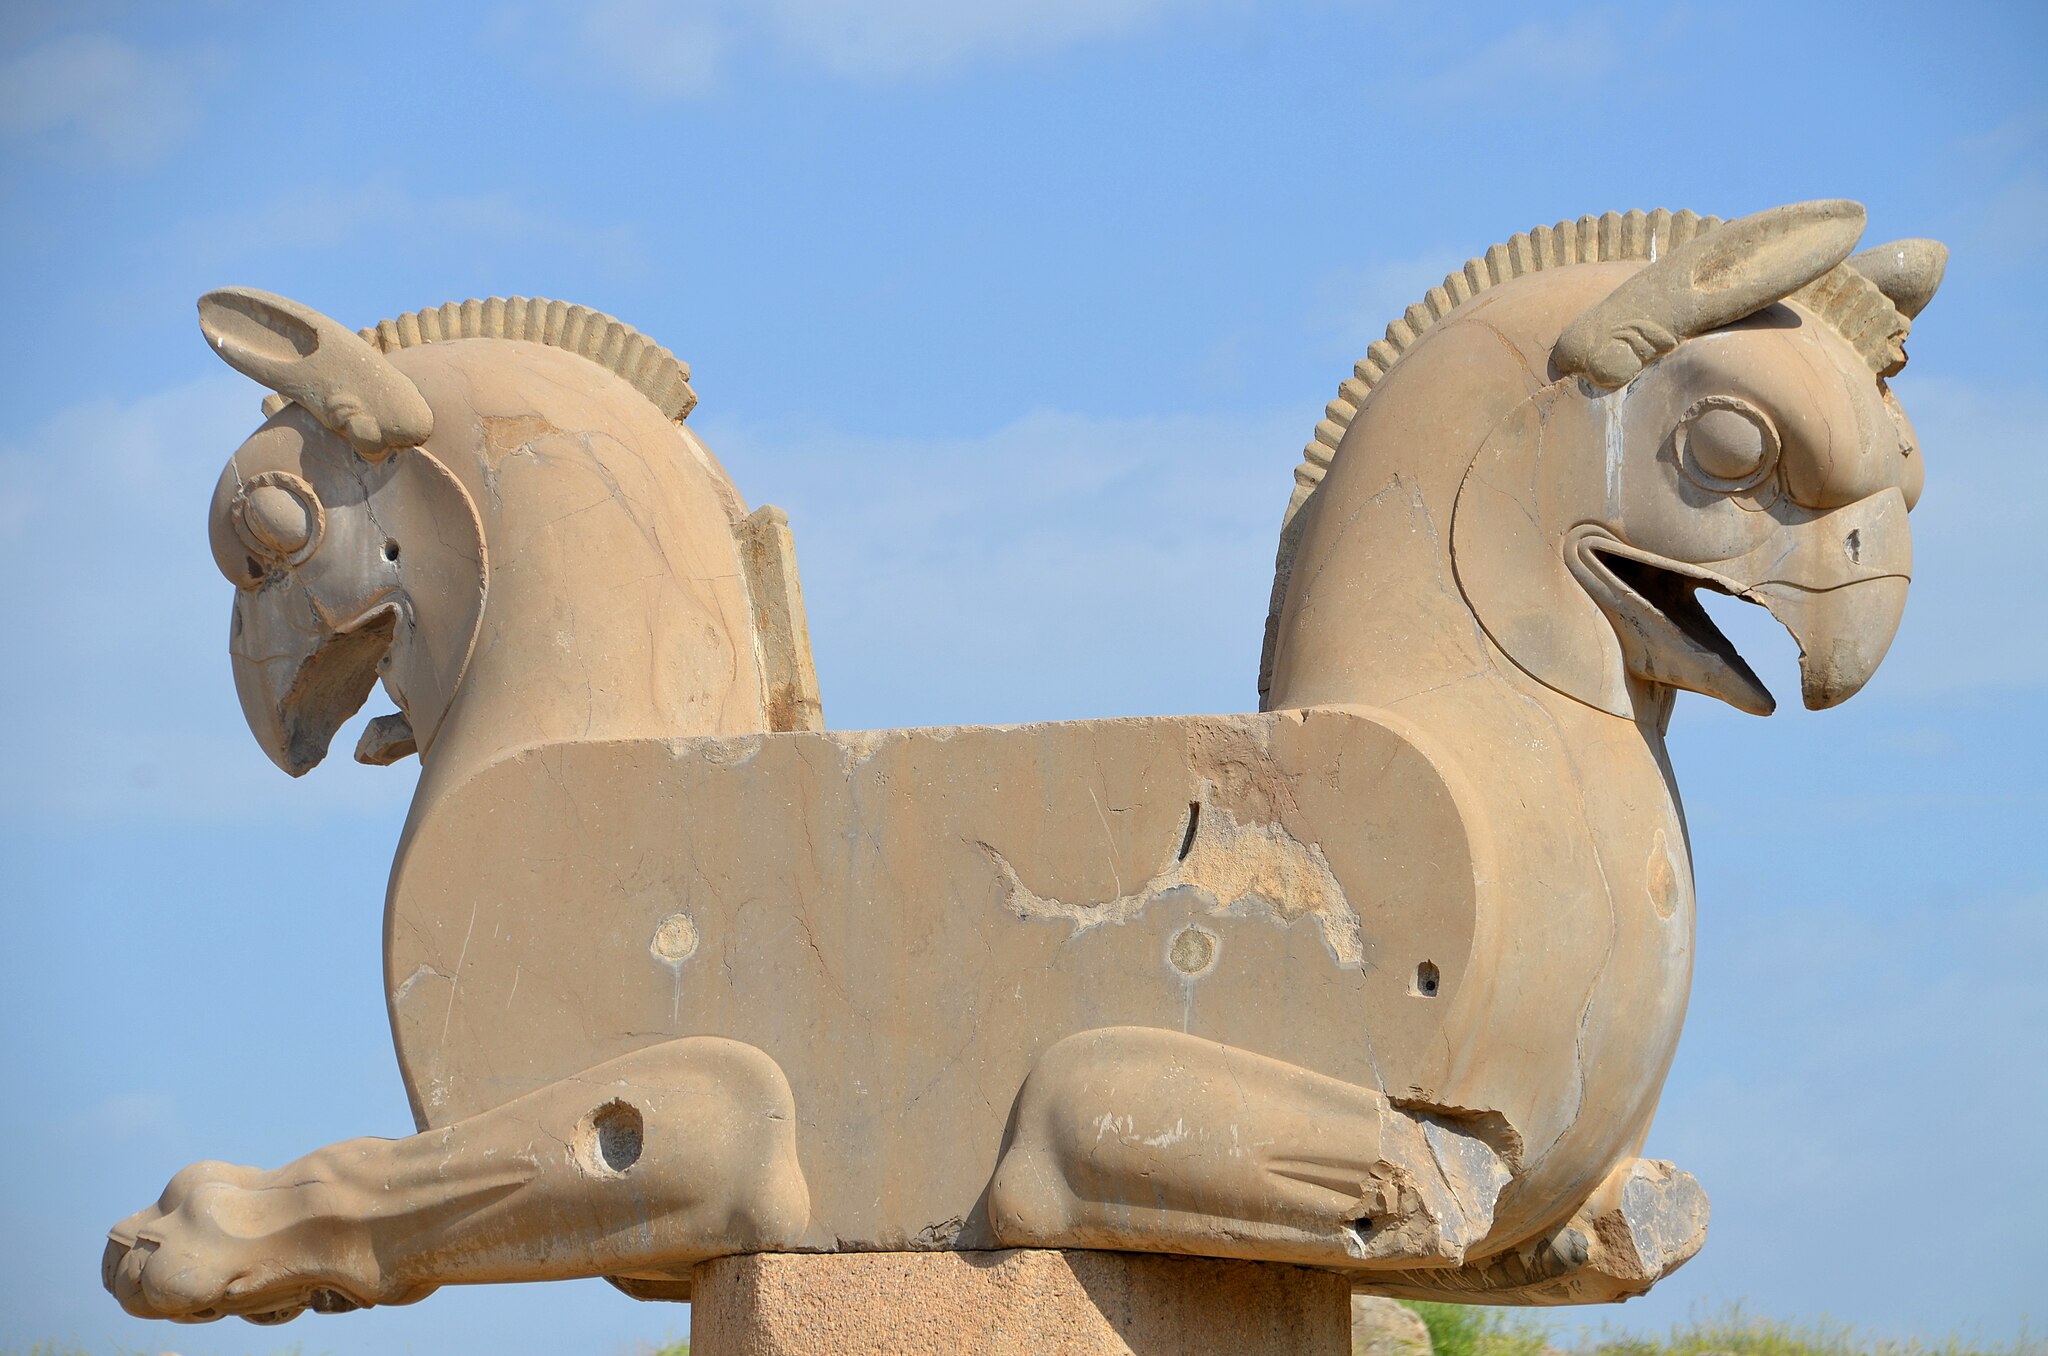
Title: Double-griffin capital locally known as "homa birds" probably from the Unfinished Gate, Persepolis, Iran (47779520471)
Description: Double-griffin capital locally known as "homa birds" probably from the Unfinished Gate, Persepolis, Iran
Date: 22 April 2019, 07:33 (according to Exif data)
Categories: Griffin capitals in Persepolis, Photographs by Carole Raddato, Flickr images reviewed by FlickreviewR 2, Iran photographs taken on 2019-04-22